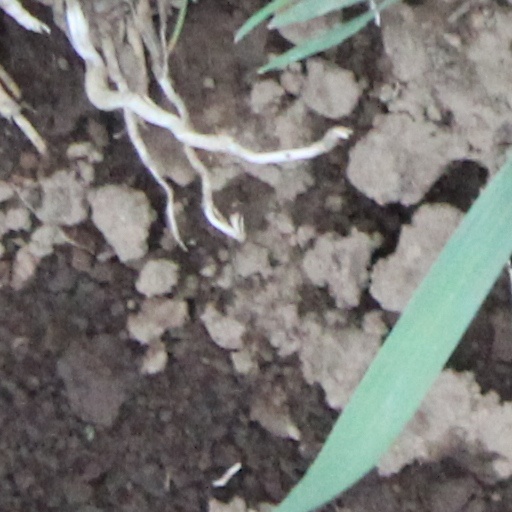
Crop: wheat